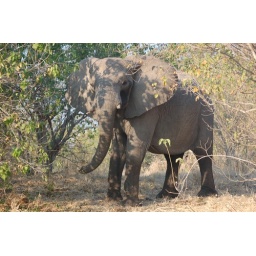
The broken tusks on this bull was typical of the elephants found in this area.